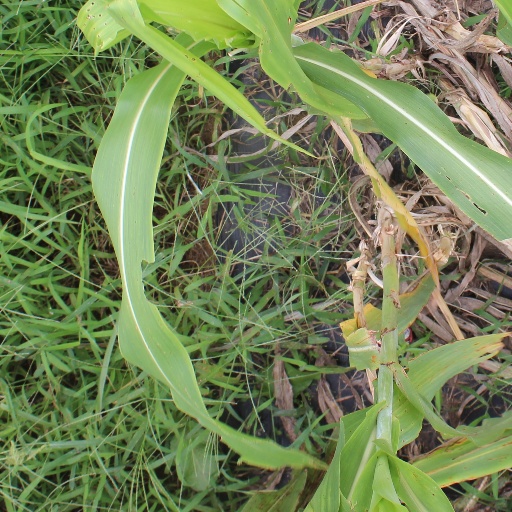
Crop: sorghum